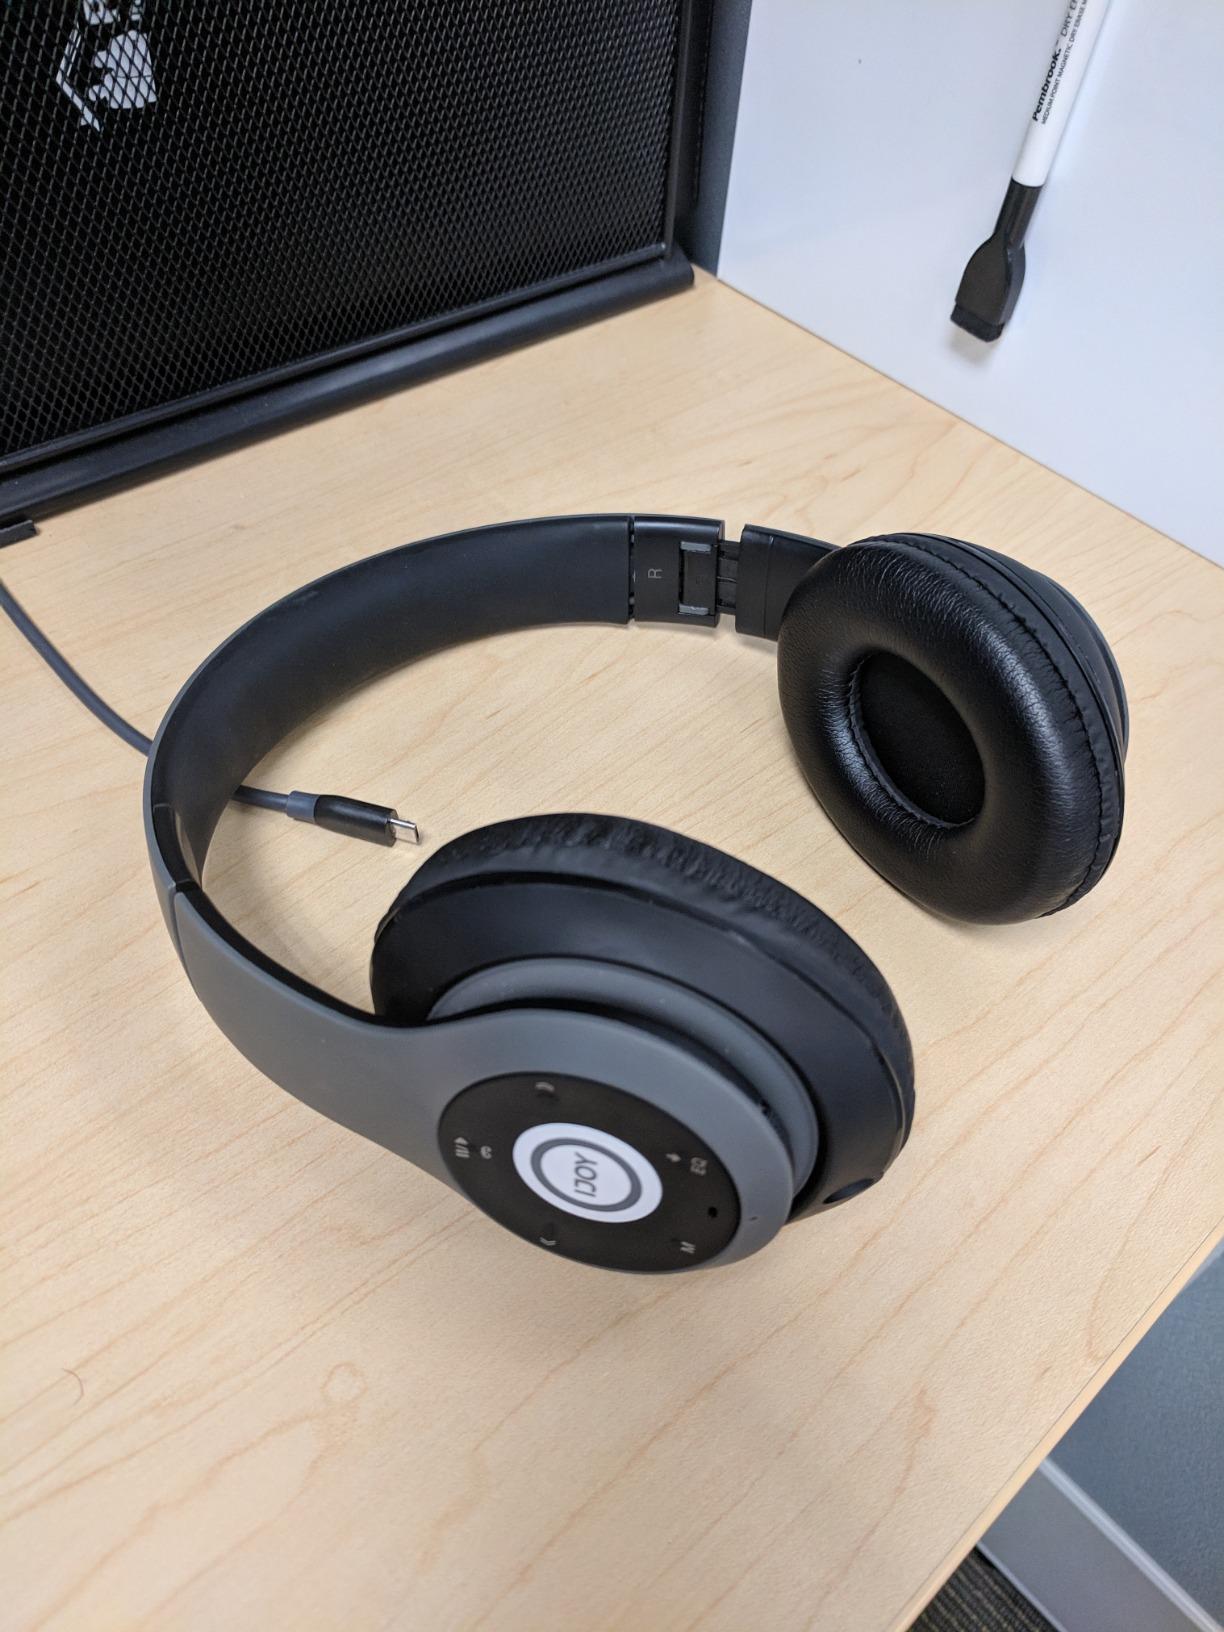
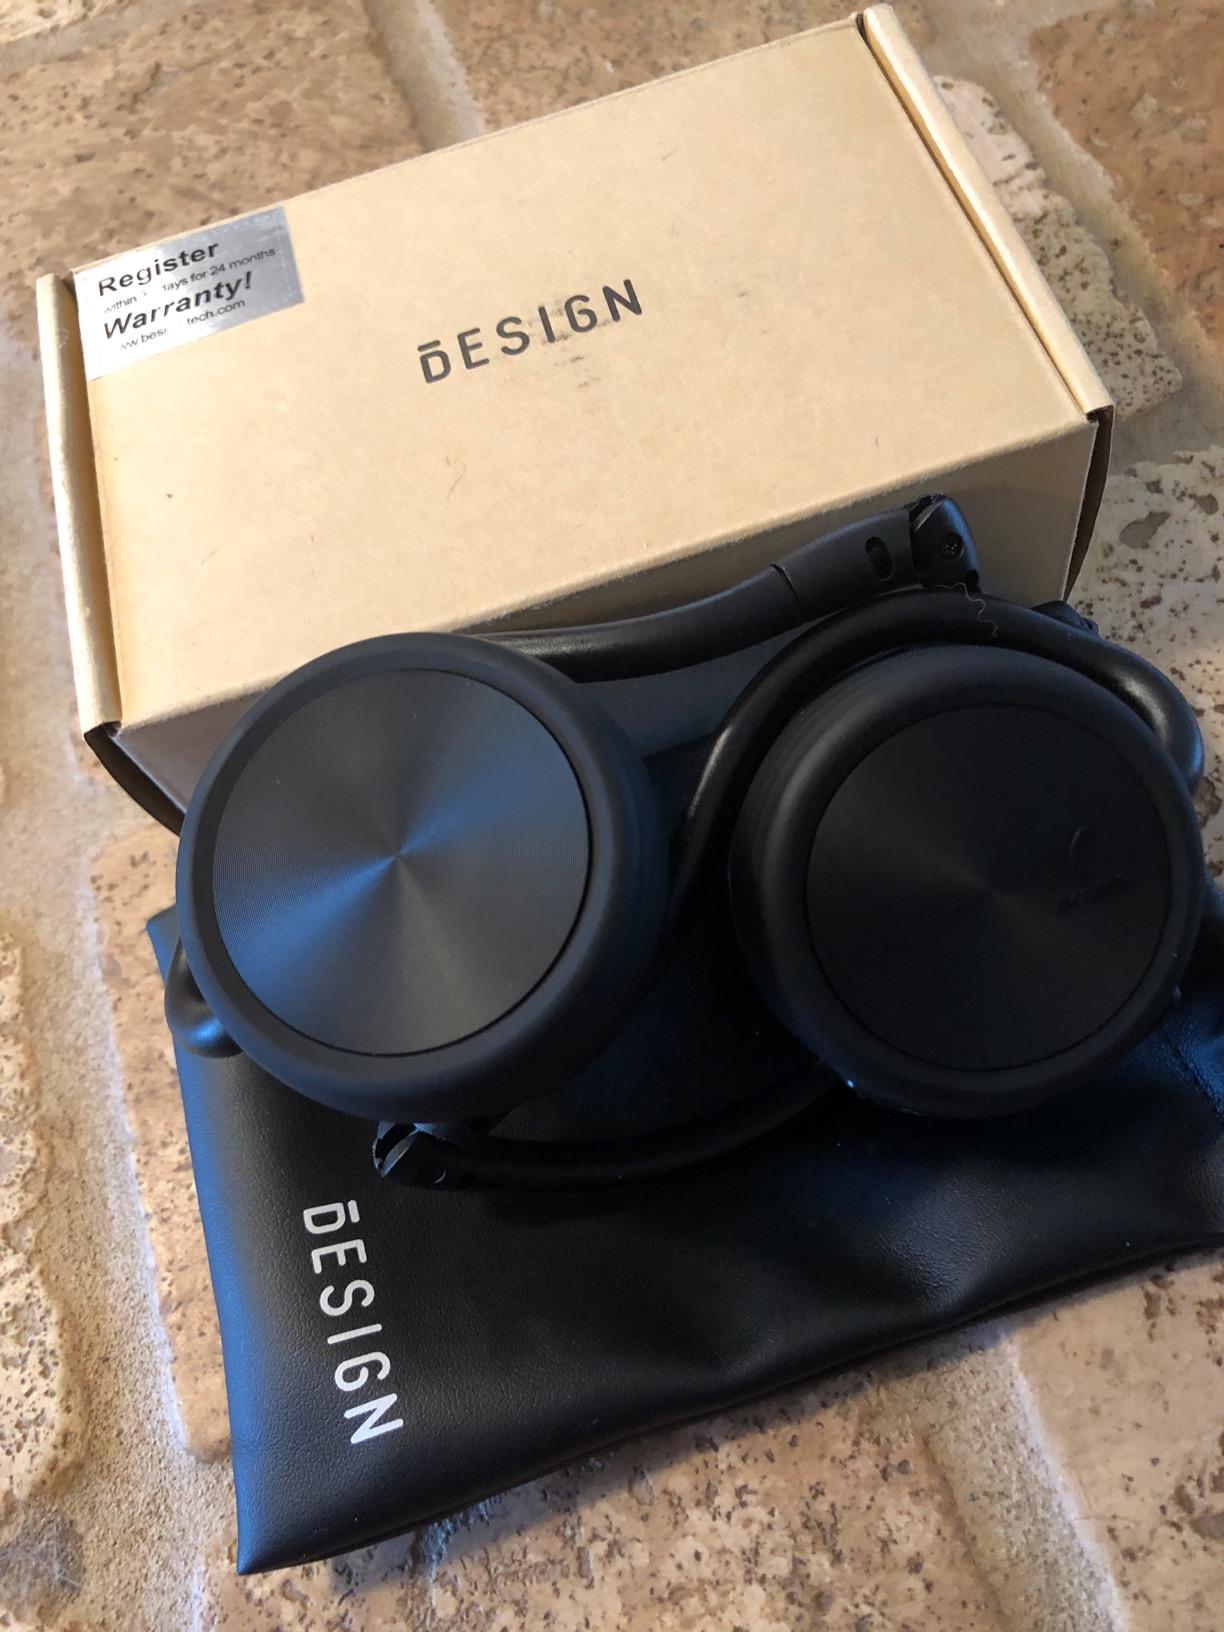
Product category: headphones
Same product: no